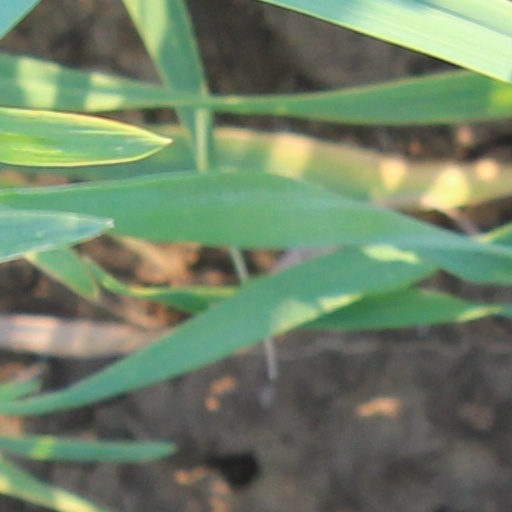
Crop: wheat